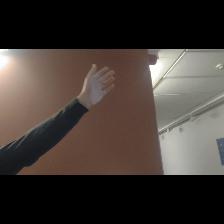
Label: Human